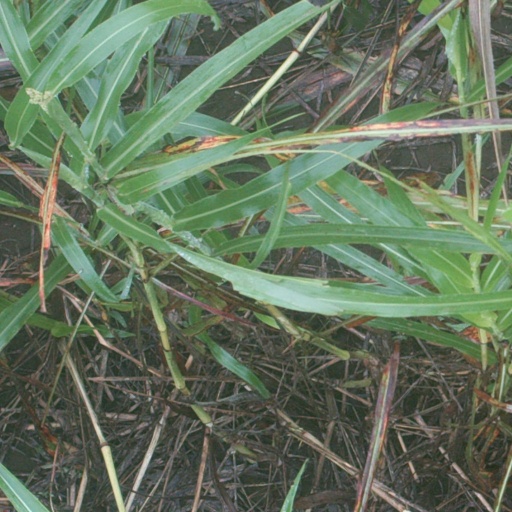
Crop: sorghum